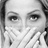
Emotion: surprise